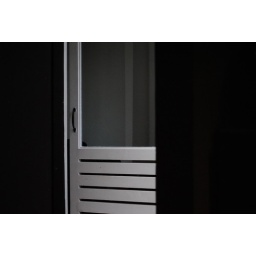
A door in the house viewed through another doorway framing it